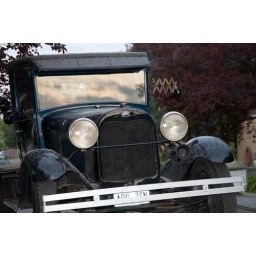
1920s Ford Model-T truck sitting in front of my neighbor's house